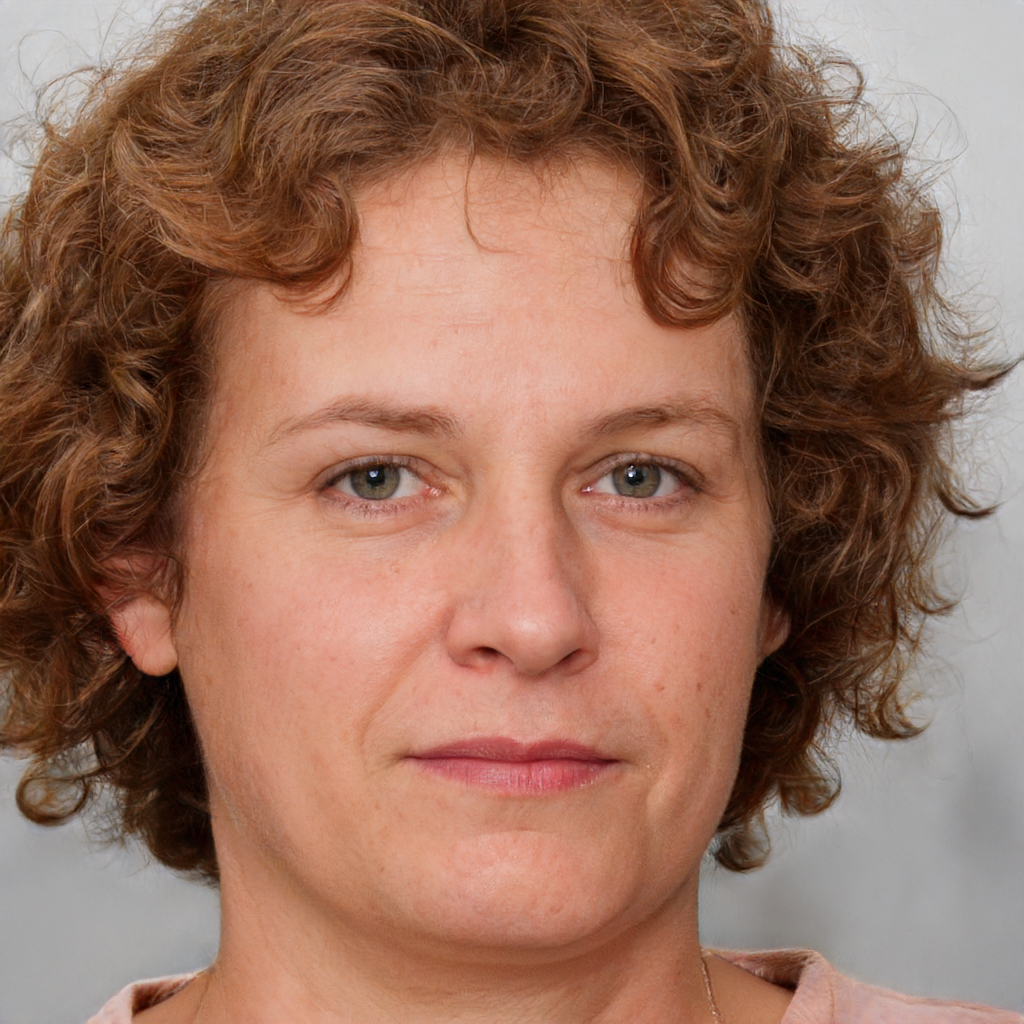
Portrait style: Real Portrait